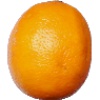
Label: lemon_meyer